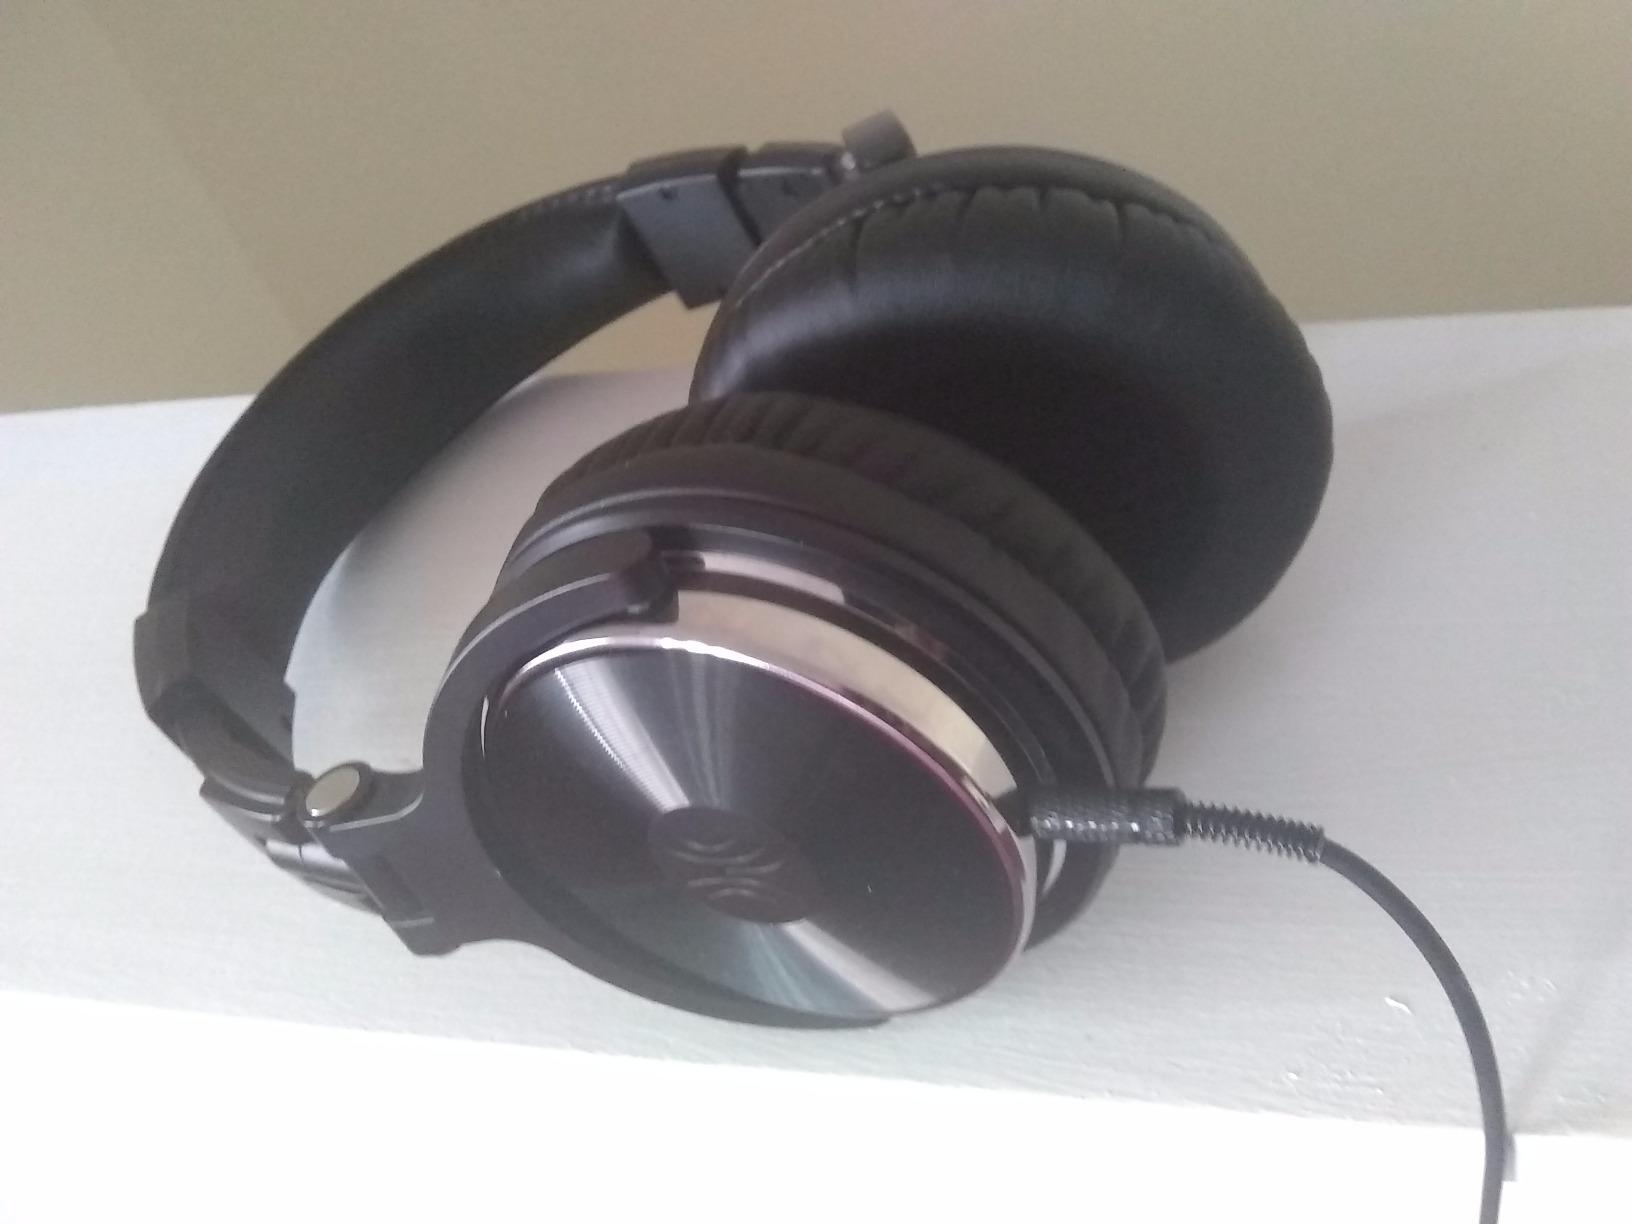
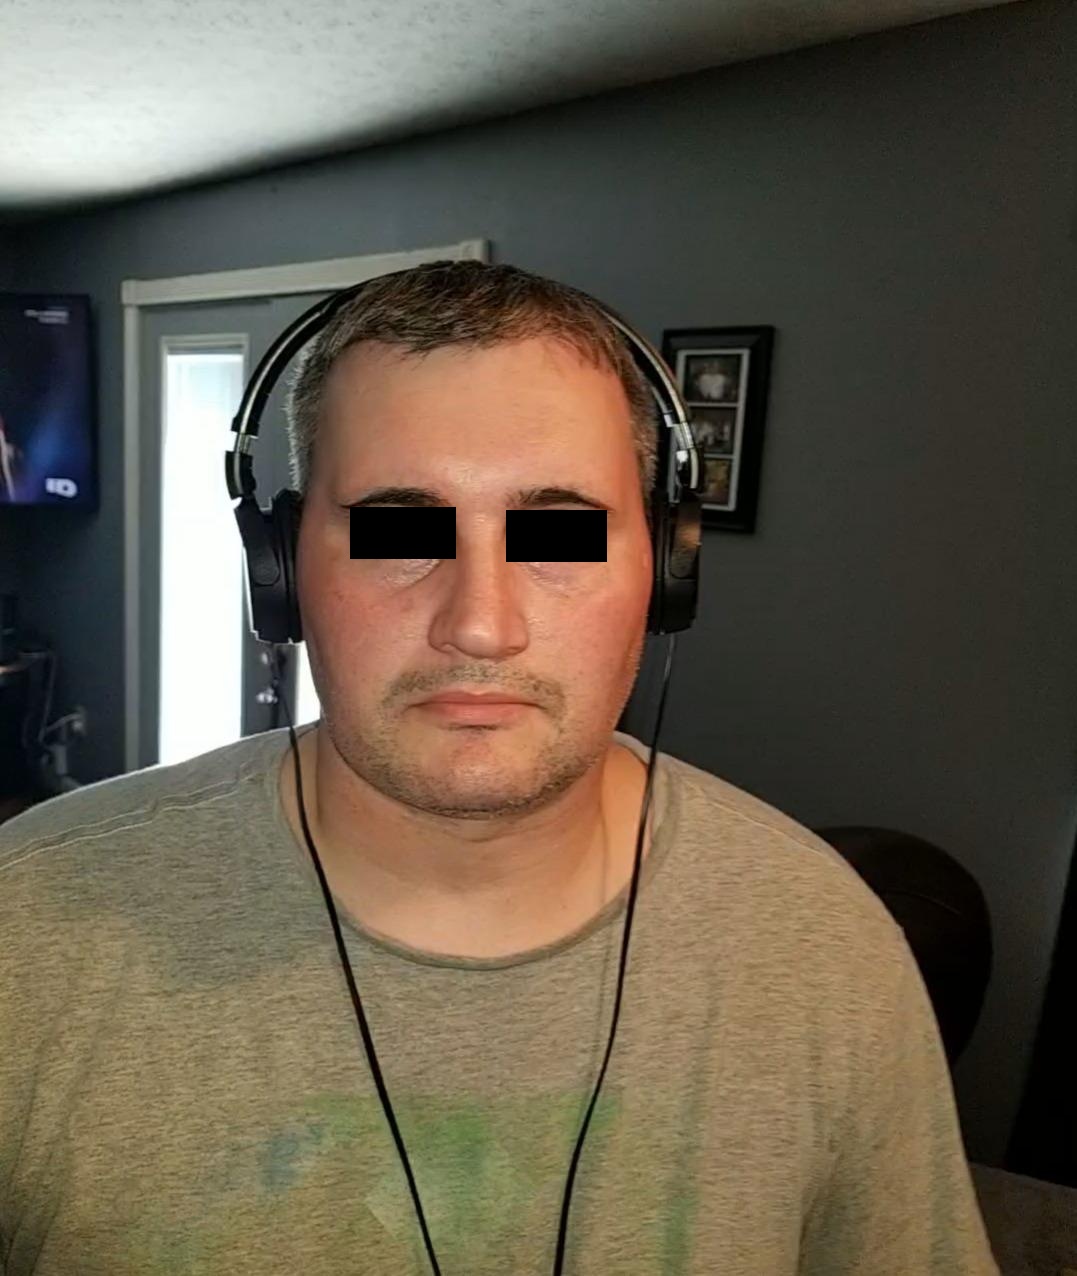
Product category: headphones
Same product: no